The Tenth Brother

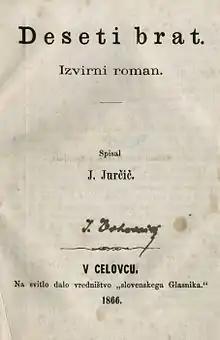
The front page of "The Tenth Brother"

The Tenth Brother written by the Slovene writer Josip Jurčič, is the first novel in Slovene. It was published in 1866 in Klagenfurt.